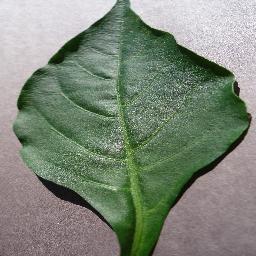
Label: Pepper,_bell___healthy